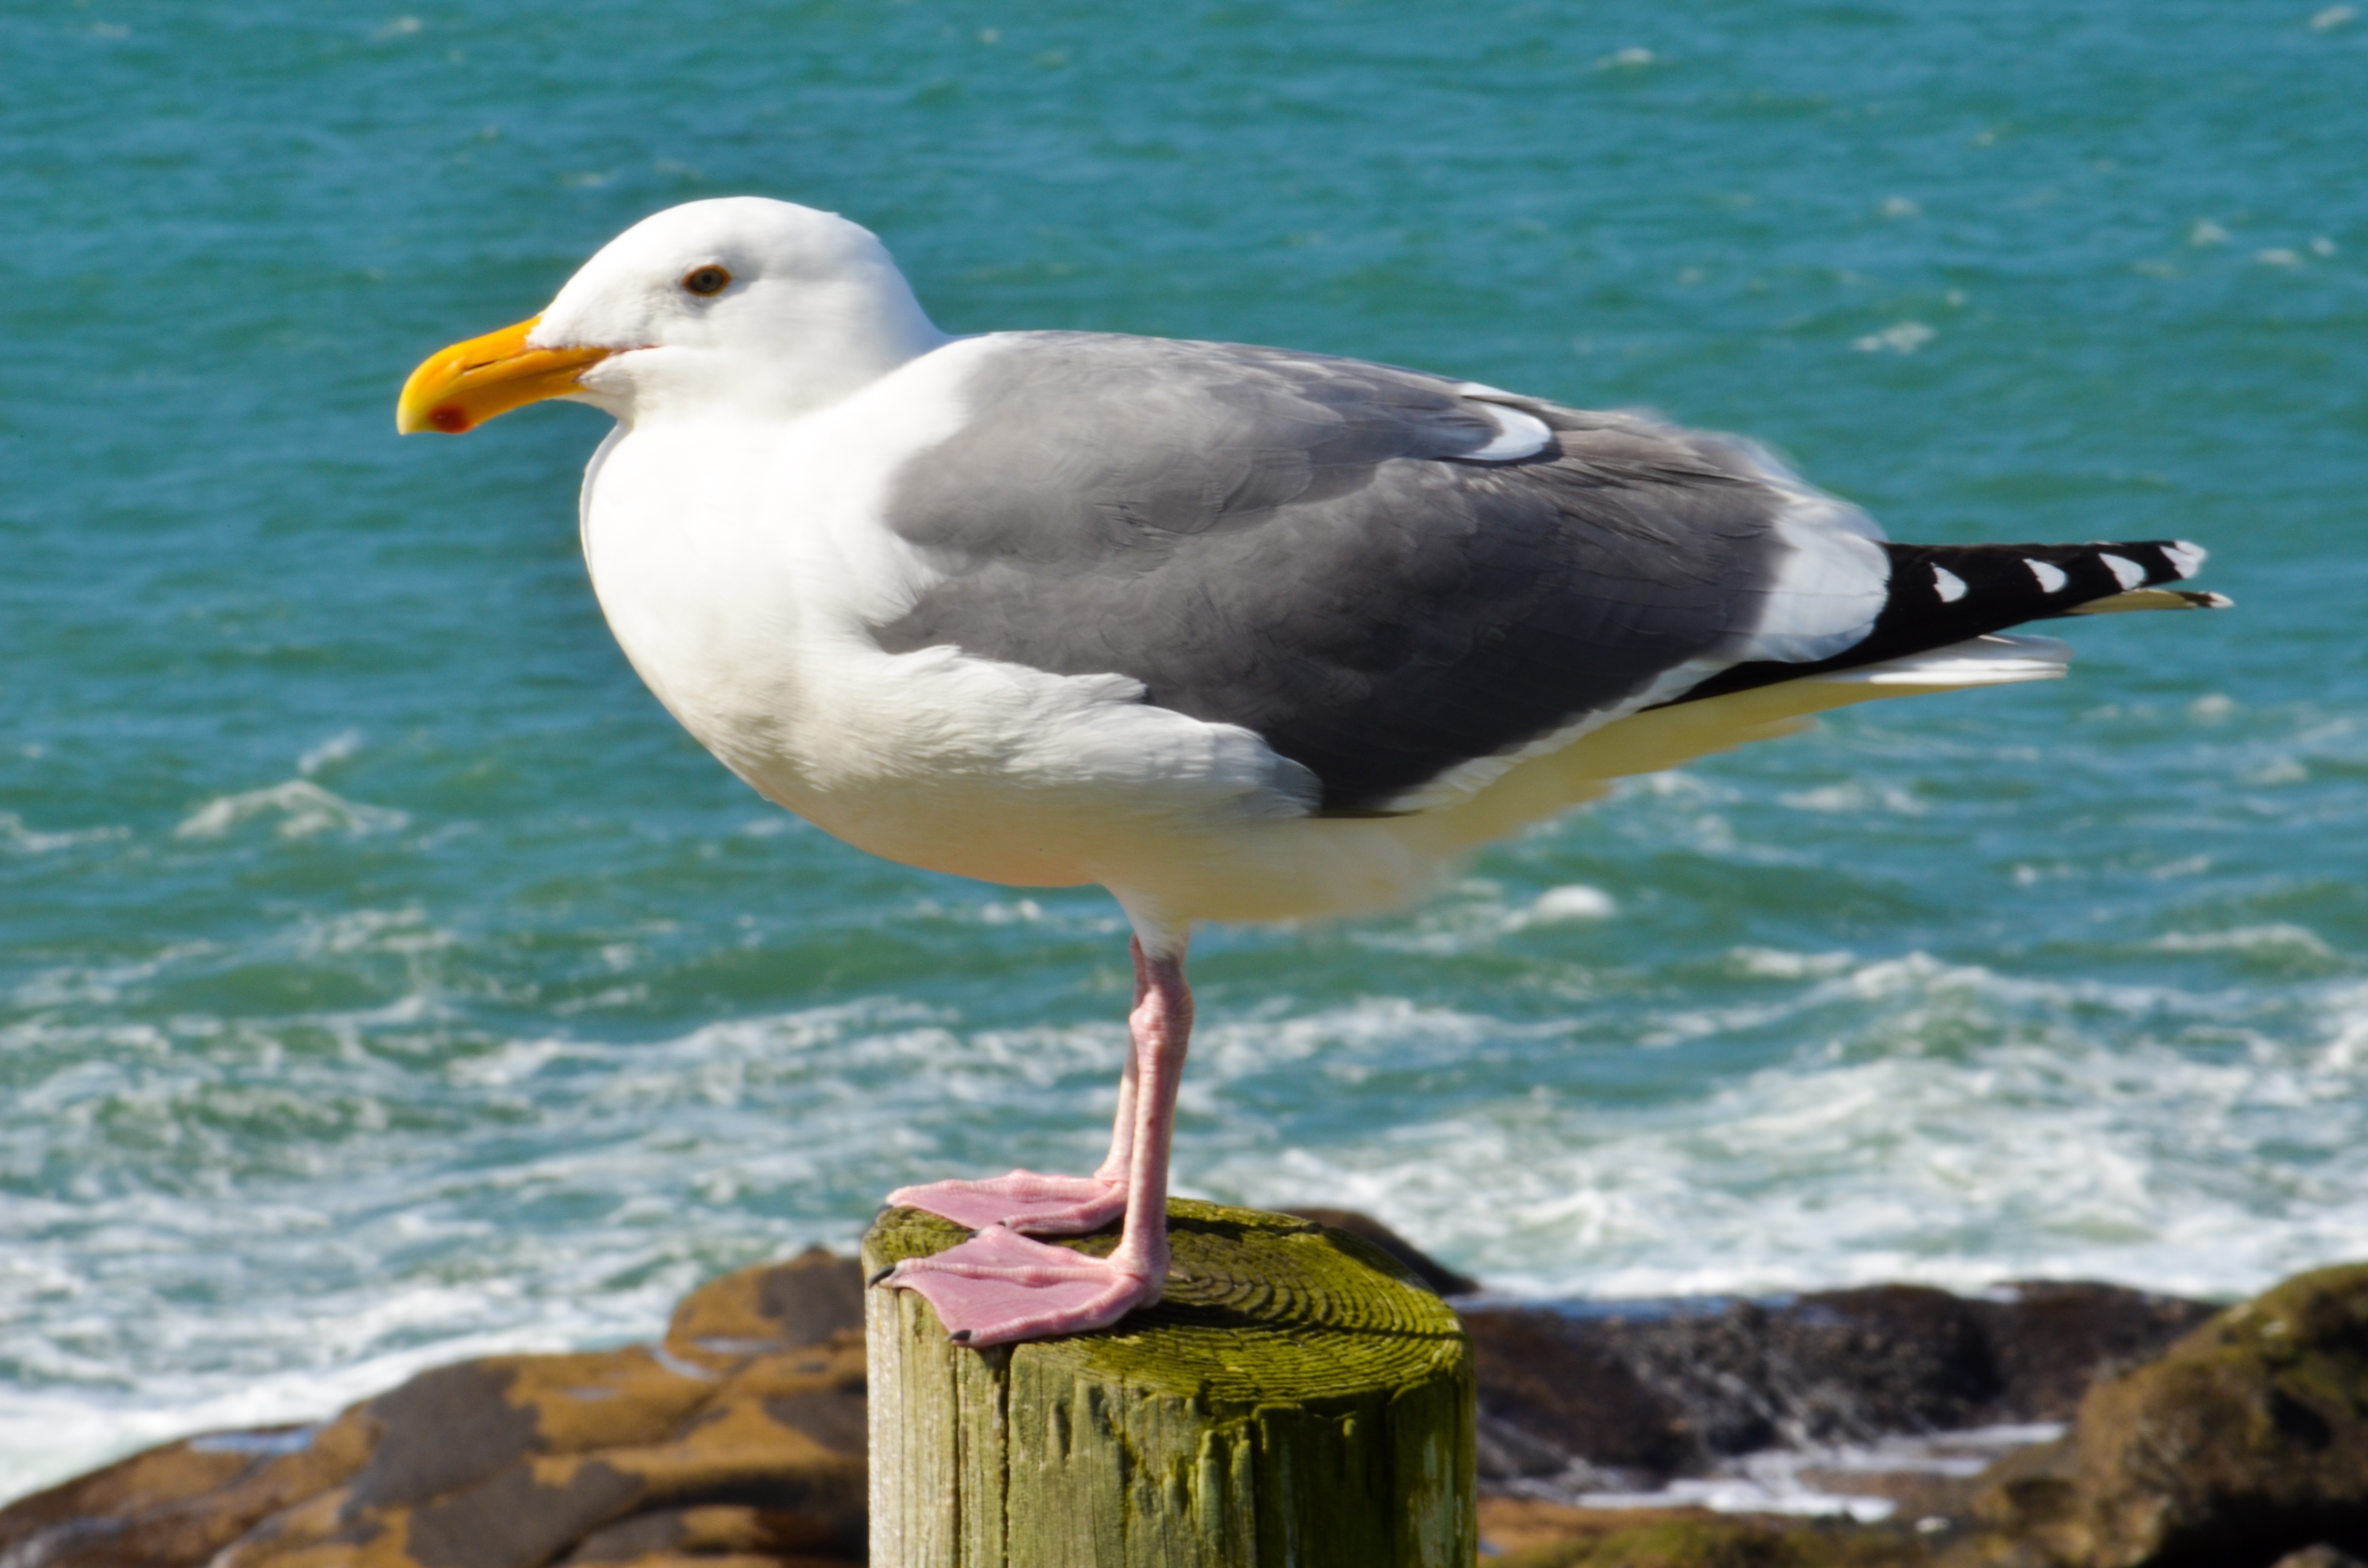
sea, bird, seabird, seagull, wildlife, wild, gull, beak, blue, feather, fauna, vertebrate, albatross, shorebird, oregon, sea gull, charadriiformes, european herring gull, great black backed gull